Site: brandenburg
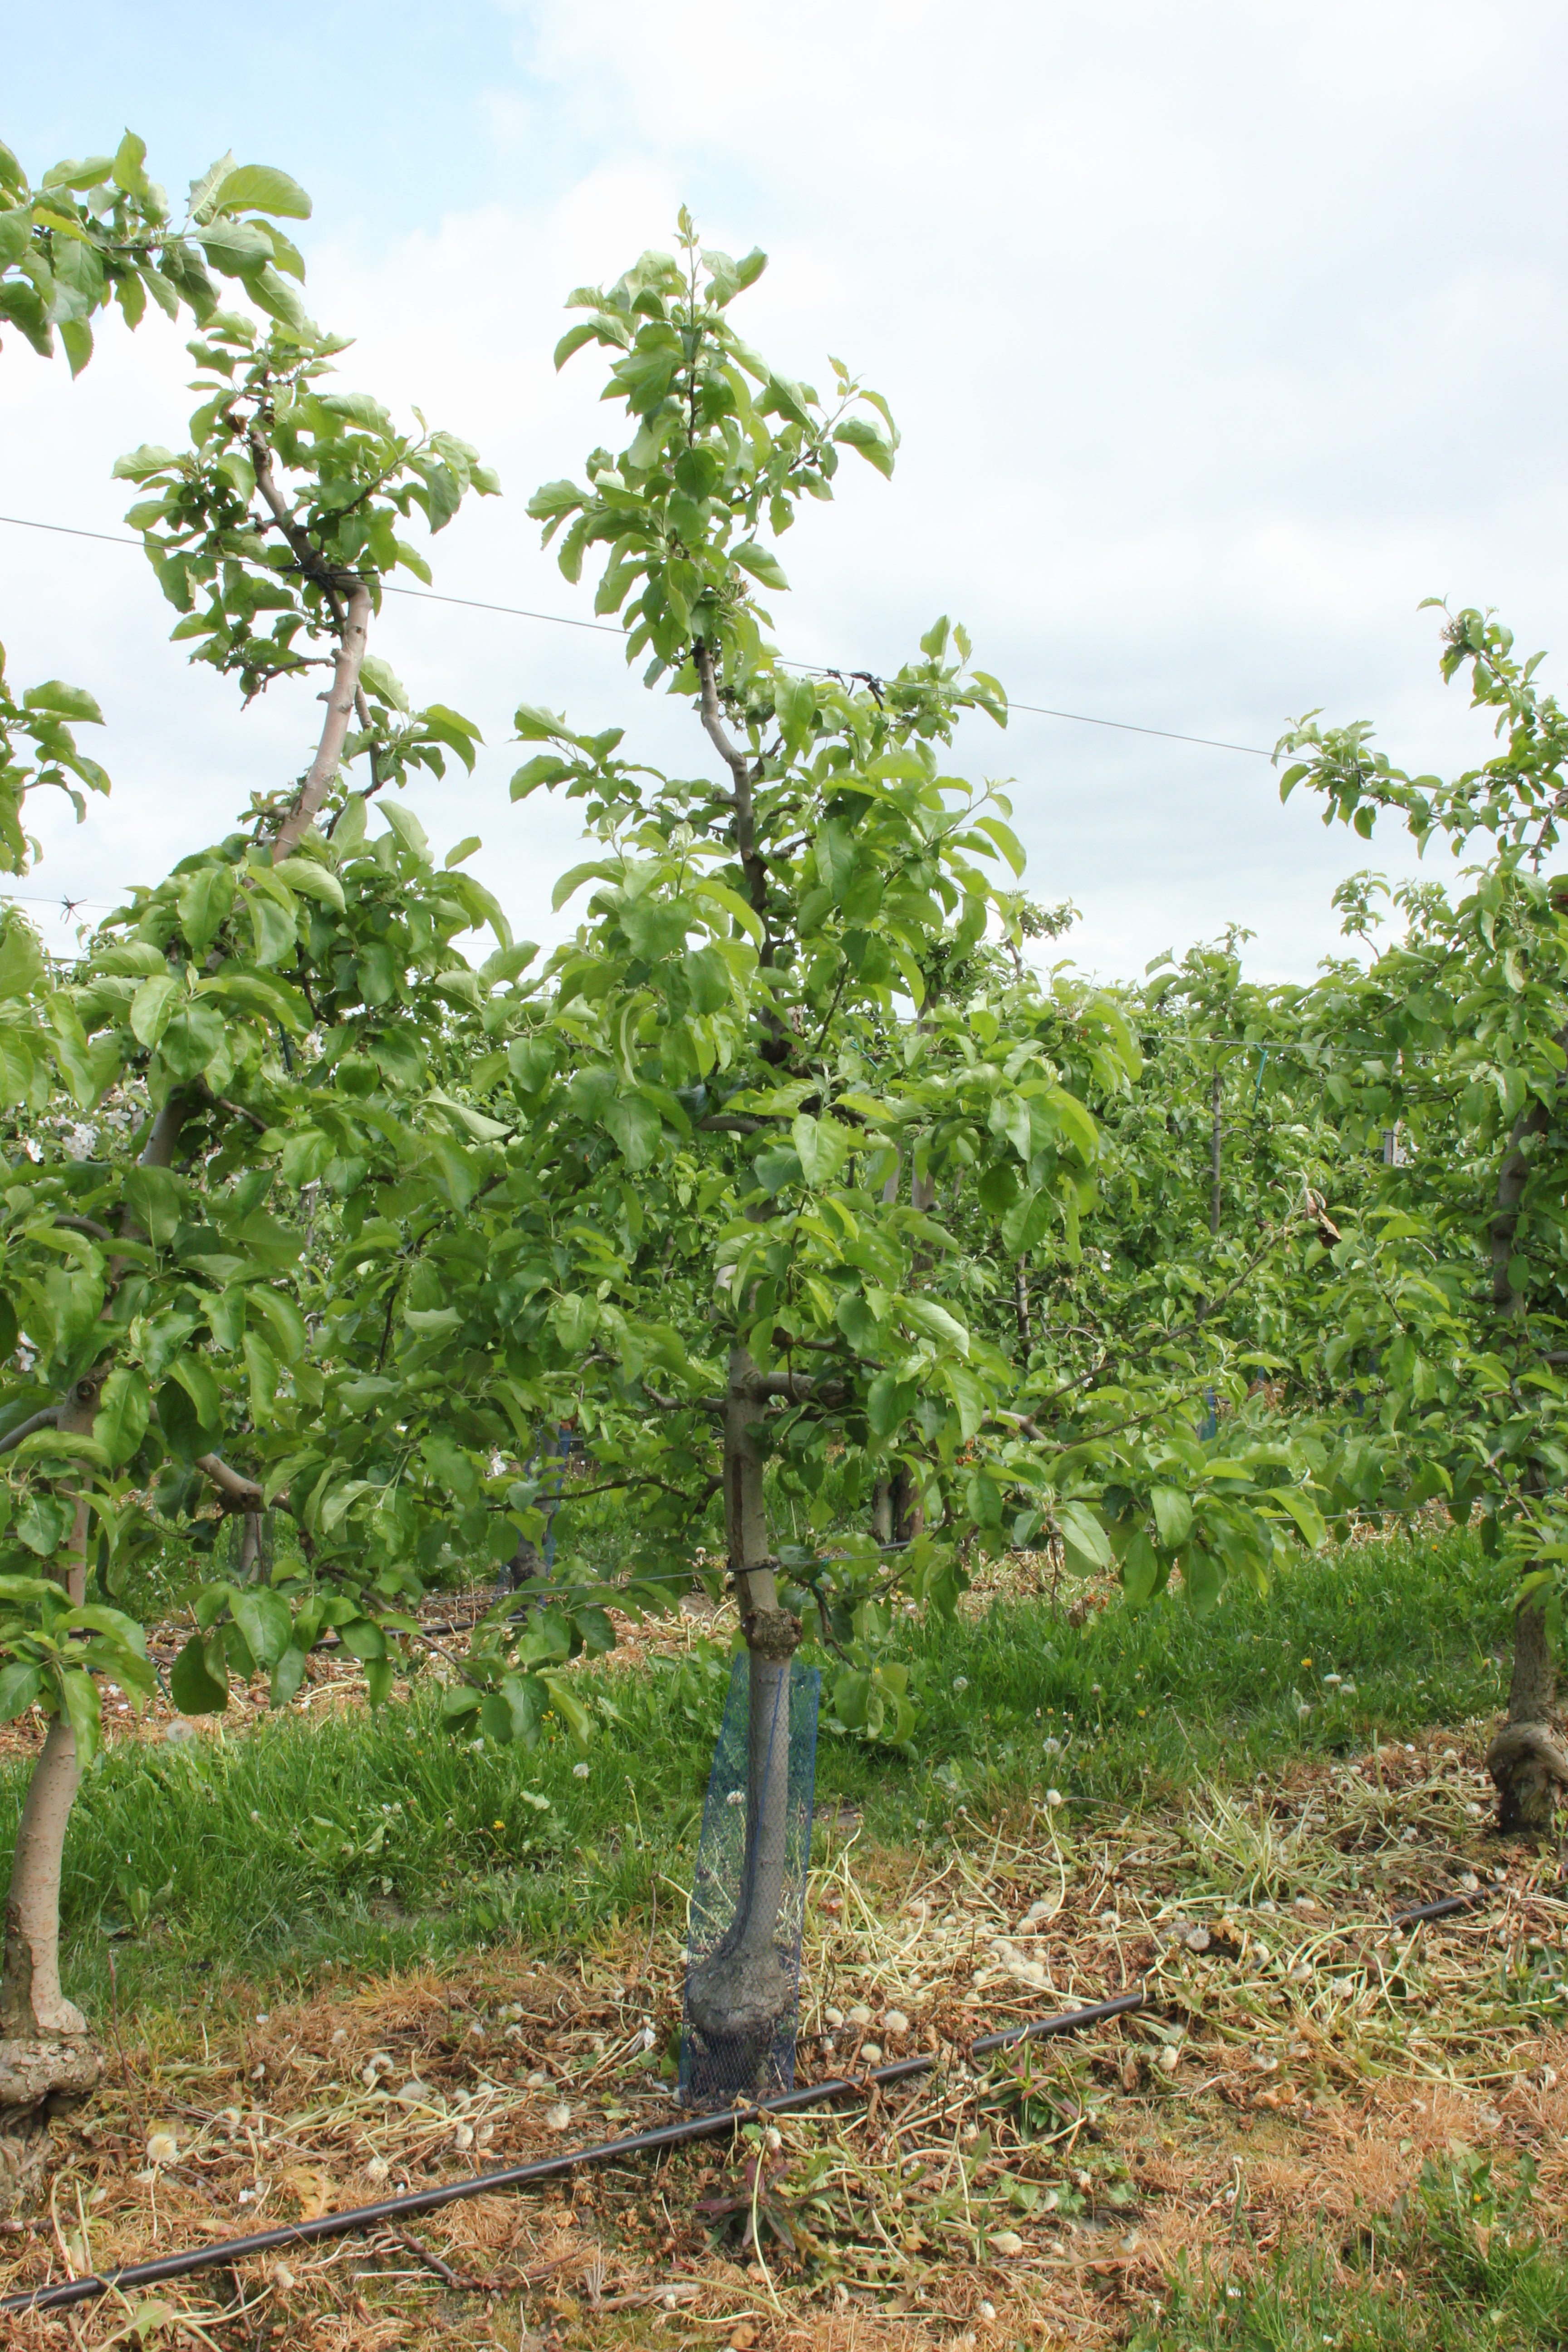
Growth stage (BBCH 67): Flowering